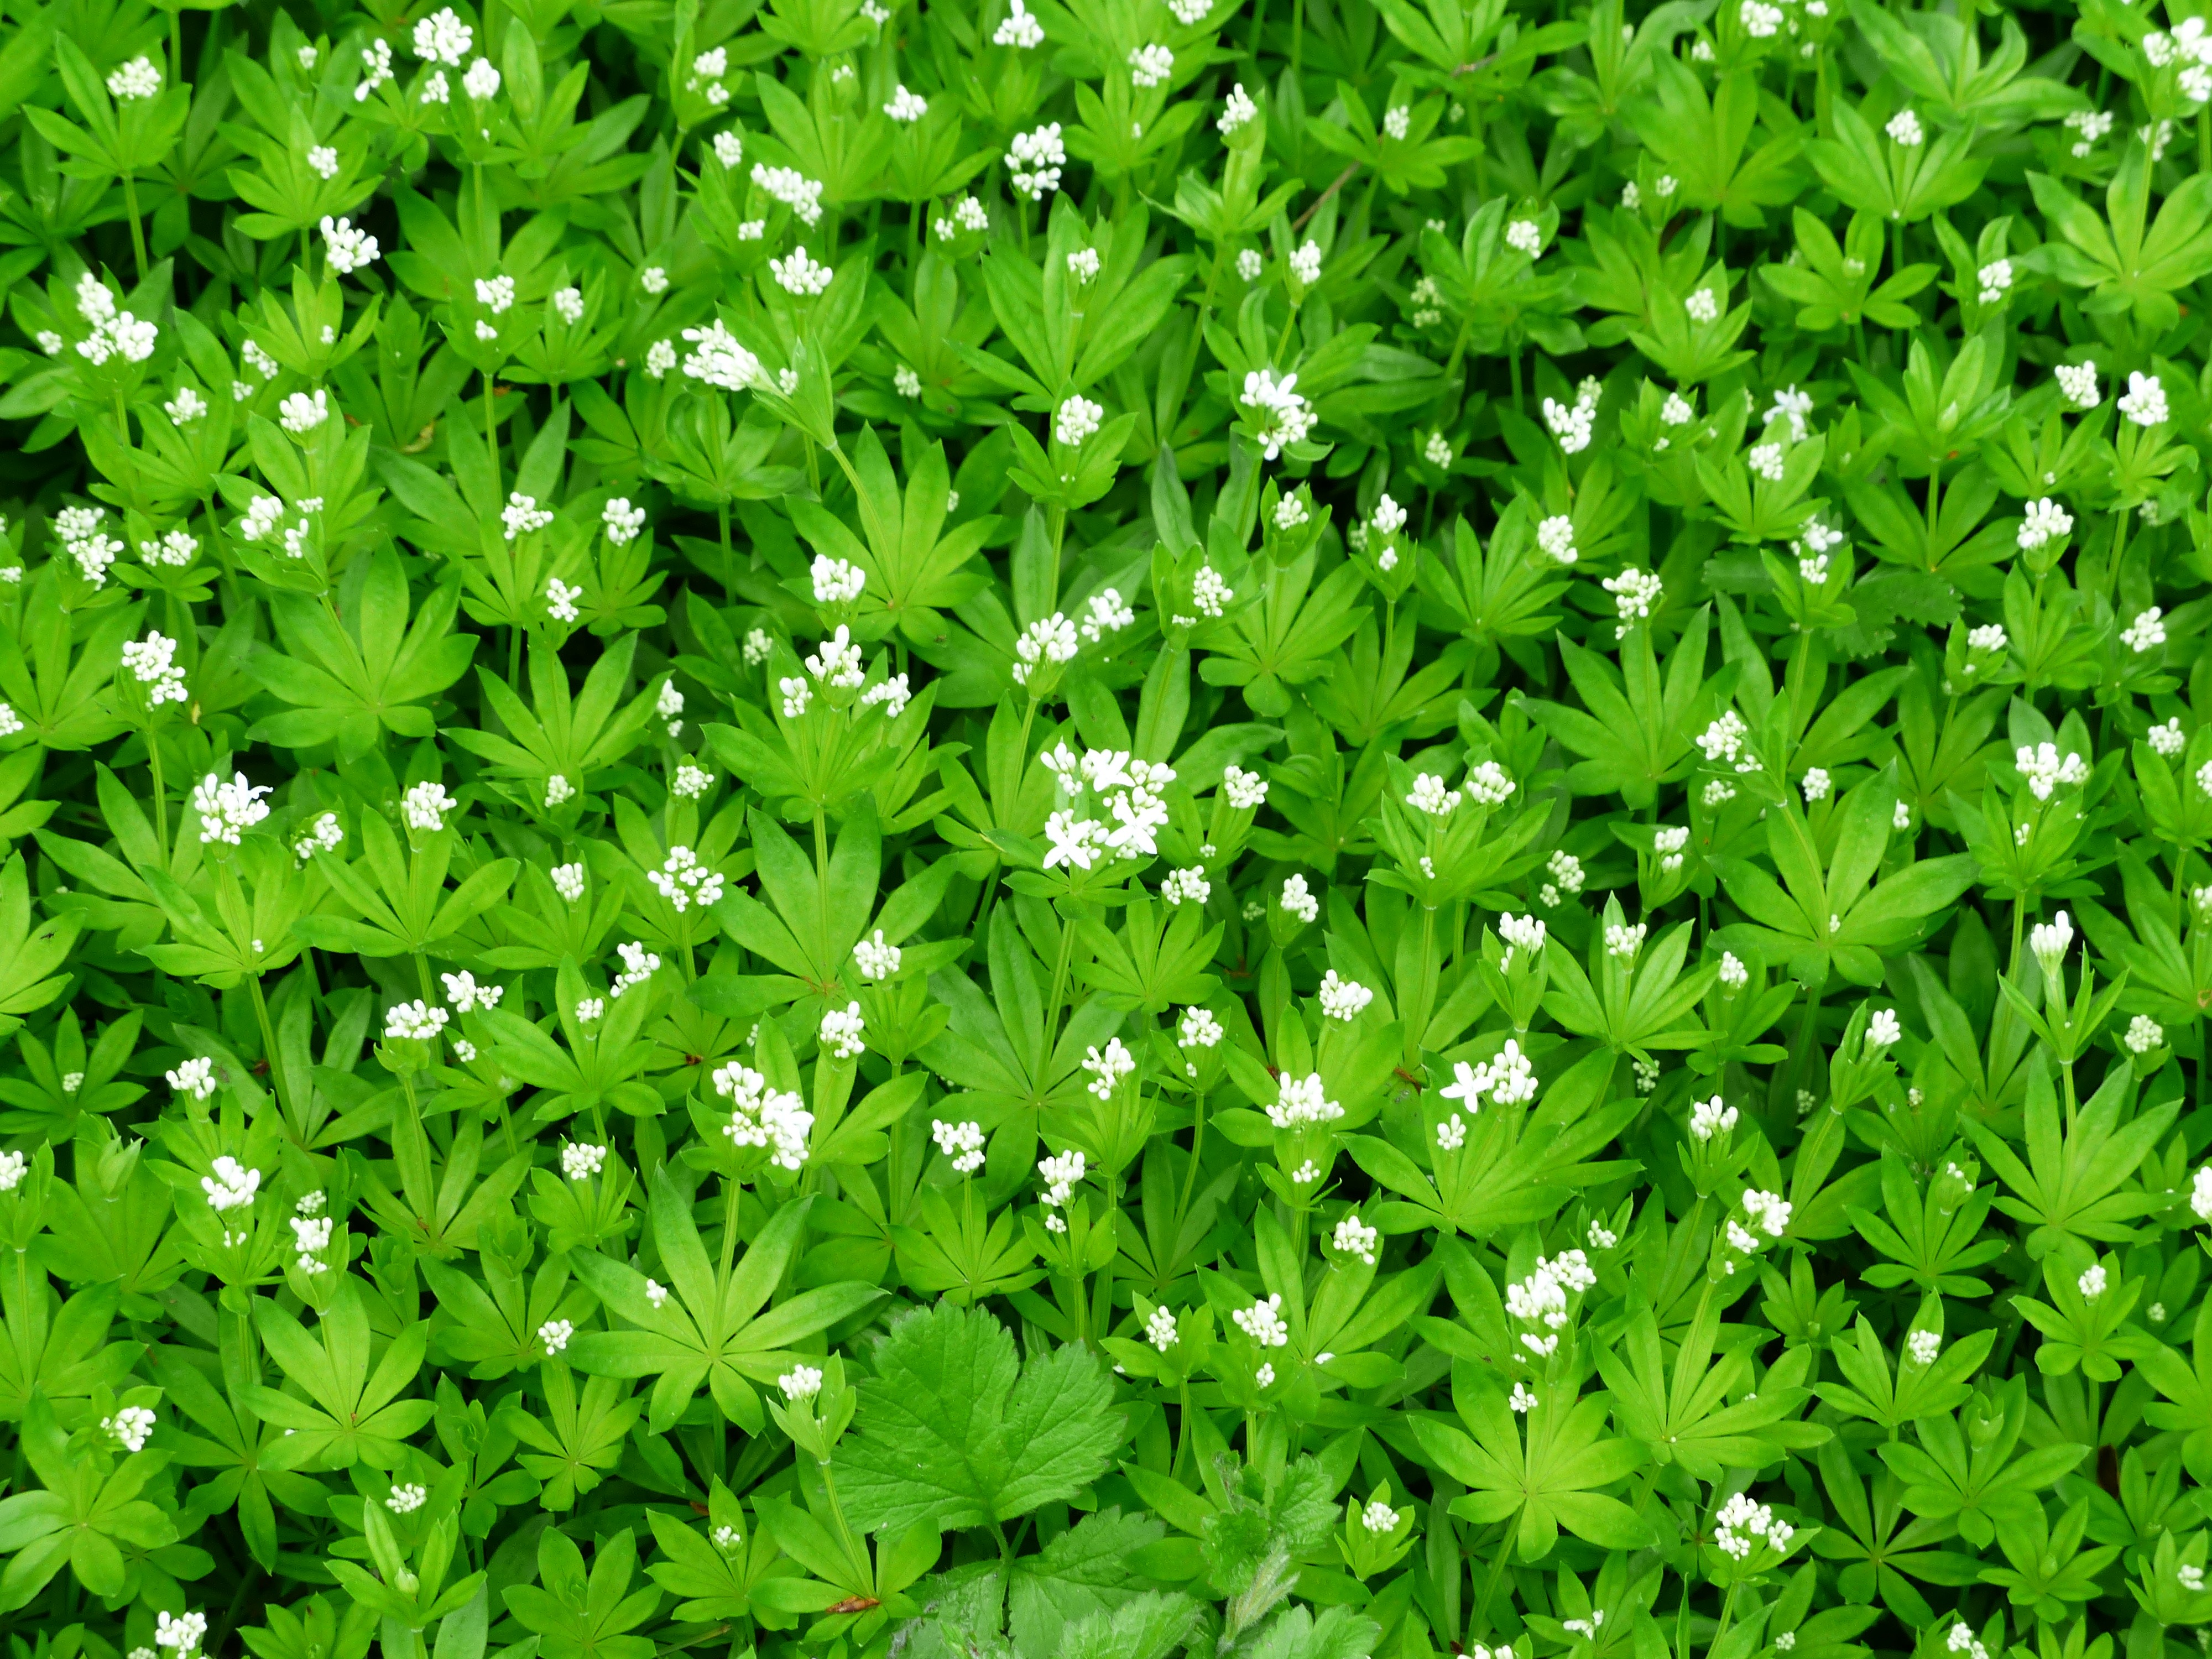
grass, blossom, plant, white, lawn, leaf, flower, bloom, green, herb, botany, clover, stalk, deciduous forest, shrub, groundcover, ecosystem, medicinal plant, galium, flowering plant, forest plant, woodruff, tasty plant, galium odoratum, annual plant, land plant, sweetscented bedstraw, stitchwort, coumarin